Rosedale, Victoria

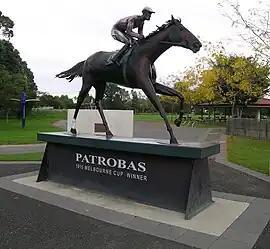
Statue of the Melbourne Cup winner, Patrobas at Rosedale.

Rosedale is a town 184 kilometres east of Melbourne via the Princes Highway. It is situated on the southern side of the LaTrobe River. Once a staging post on the Port Albert to Sale and Port Albert to Walhalla coach runs, it was the administrative centre of the Shire of Rosedale which extended to the east and included the Ninety Mile Beach. It is now part of the Wellington Shire centred in Sale. At the , Rosedale had a population of 1,077. The town is in the area of Gippsland explored separately by the Scotsman, Angus McMillan, and the Polish aristocrat, Count Paul von Strzelecki, in 1840. A memorial to McMillan is located in Rosedale, and one to Strzelecki near Traralgon to the west. Strzelecki named the region Gippsland after Governor Gipps.